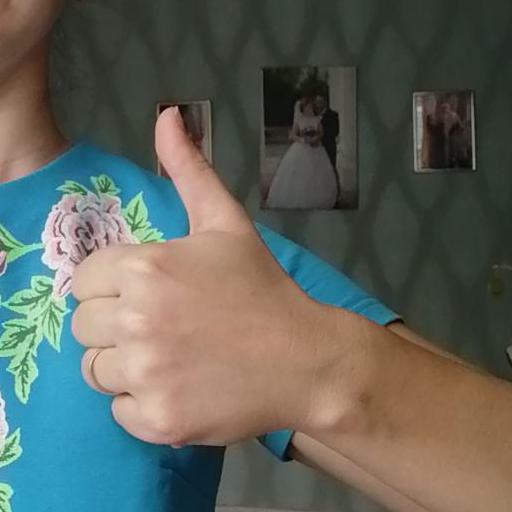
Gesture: like